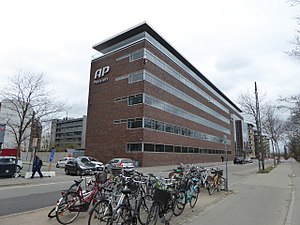
Pensionsselskab
Pensionsselskabet AP Pension på Østerbro i København.
Et pensionsselskab er en finansiel institution, der varetager pensionsopsparing for sine kunder. Pensionsselskabet administrerer indbetalinger til pensionsopsparinger, forvalter de opsparede midler og udbetaler pensioner. Som følge af deres store samfundsmæssige betydning er pensionsselskaber typisk underkastet offentlig regulering på nationalt plan.